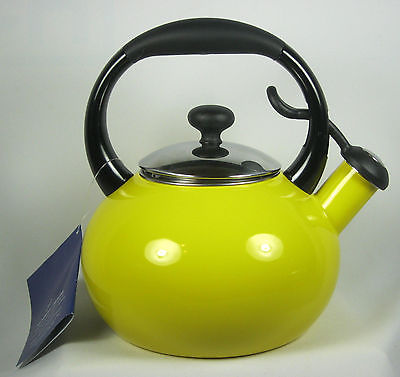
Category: kettle